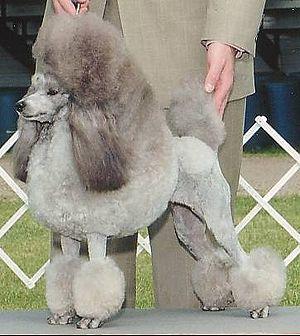
Le toiletteur est un professionnel qui s'occupe du toilettage des animaux familiers : hygiène et entretien du poil, coupe des griffes, épilation des oreilles, tonte ou coupe ciseau du poil, ou simplement un bon brossage permettant le démêlage et le retrait du poil mort. Le chien est l'animal qui est le plus toiletté, mais le chat est de plus en plus présent dans les salons de toilettage et reste toutefois plus difficile à toiletter que le chien. Le toiletteur exerce soit dans un salon de toilettage, soit dans un camion itinérant aménagé, soit directement à domicile.
Le caniche est une race de chien. C'était autrefois un chien adapté à la chasse au canard dans l'eau, ce qui explique le toilettage « en lion » qui lui est souvent appliqué, et qui était fort à la mode à la Belle Époque, il descend du barbet.